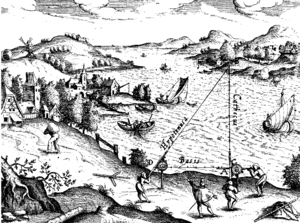
En géométrie et trigonométrie, la triangulation est une technique permettant de déterminer la position d'un point en mesurant les angles entre ce point et d'autres points de référence dont la position est connue, et ceci plutôt que de mesurer directement la distance entre les points. Ce point peut être considéré comme étant le troisième sommet d'un triangle dont on connaît deux angles et la longueur d'un côté.
Le XVᵉ siècle est celui du renouveau en Europe. La chute de Byzance, en 1453, marque traditionnellement la fin du Moyen Âge et le début de la Renaissance. À cette époque, Nicolas de Cues, évêque de Brixen, émet des idées originales qui plongent leurs racines dans la métaphysique. Il enseigne en particulier la doctrine de l'impetus impressus, qui inspirera les travaux de Leonardo da Vinci et de Copernicus. D'autre part, Georg von Purbach et son disciple Johannes Müller von Königsberg, dit Regiomontanus, remettent les études astronomiques à l'honneur en Europe occidentale. Johann Gutenberg invente la typographie en 1440, et l'imprimerie se développe à grande allure à partir de 1450, permettant ainsi de diffuser sur une grande base des œuvres religieuses et scientifiques. L'invention de l'imprimerie constitue un fait essentiel, capital, dont il est sans doute impossible d'exagérer l'importance. Il explique en grande partie l'essor scientifique en Europe à partir du milieu du XVᵉ siècle.